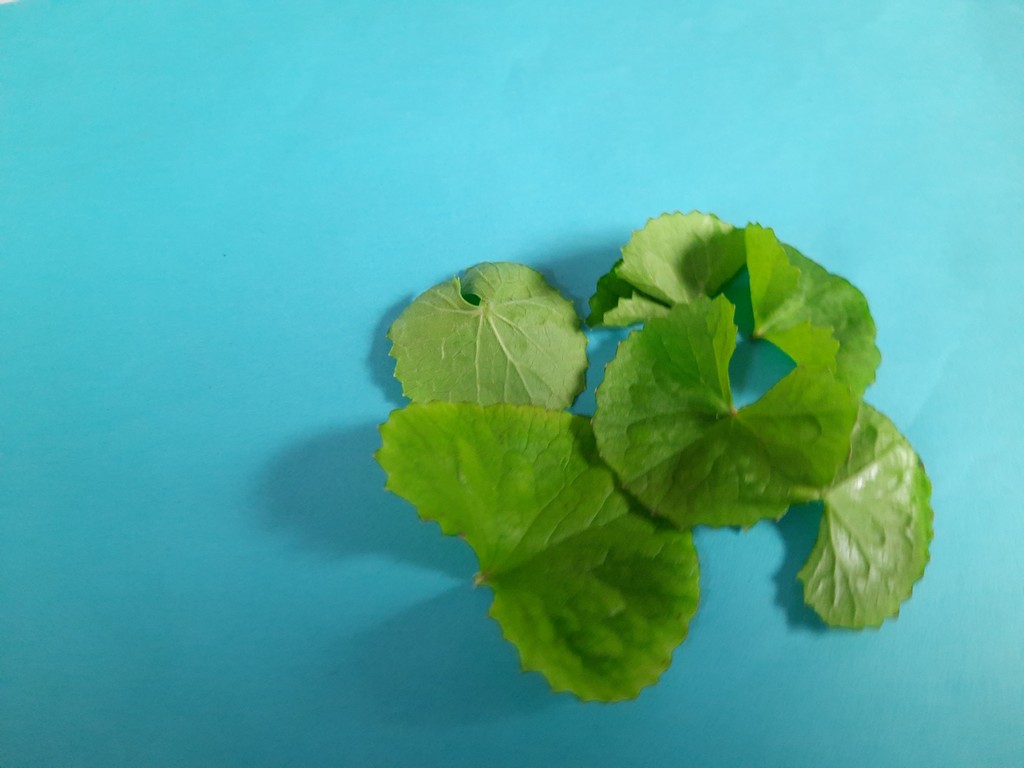
Label: Healthy